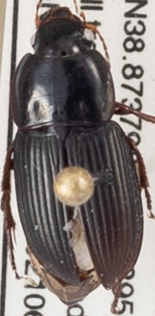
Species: Anisodactylus dulcicollis
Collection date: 2021-06-10
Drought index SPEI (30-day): -0.87
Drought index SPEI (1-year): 2.09
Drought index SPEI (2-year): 1.28